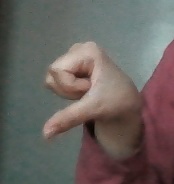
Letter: waw